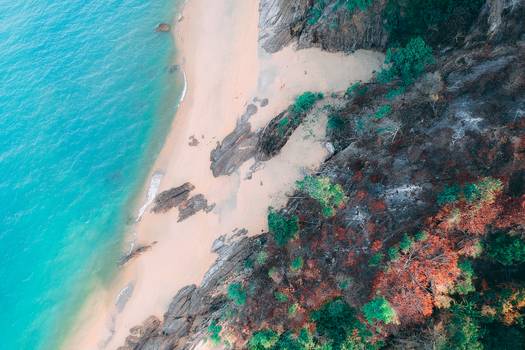
Label: No Watermark